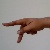
The image shows a hand gesture representing the letter 'P' in Indian Sign Language.